Charles Jay Connick

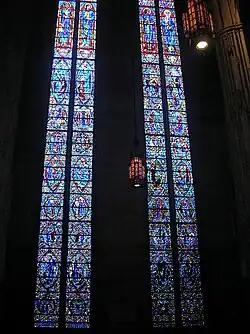
Connick's 73-foot (22 m) tall transept windows of Heinz Memorial Chapel at the University of Pittsburgh are among the tallest in the world

Born in Springboro in Crawford County, Pennsylvania, on September 27, 1875, Connick moved with his family to Pittsburgh when he was eight years old. Bullied by city children who made fun of his countrified attire, Connick would stay indoors during recess and draw with crayons, and thereby developed an interest in drawing and color at a young age. When obligated to leave high school when his father was disabled, he became an illustrator on the staff of the "Pittsburgh Press".